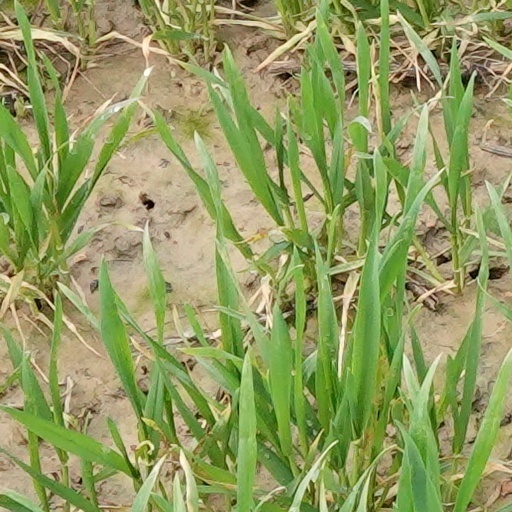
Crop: wheat